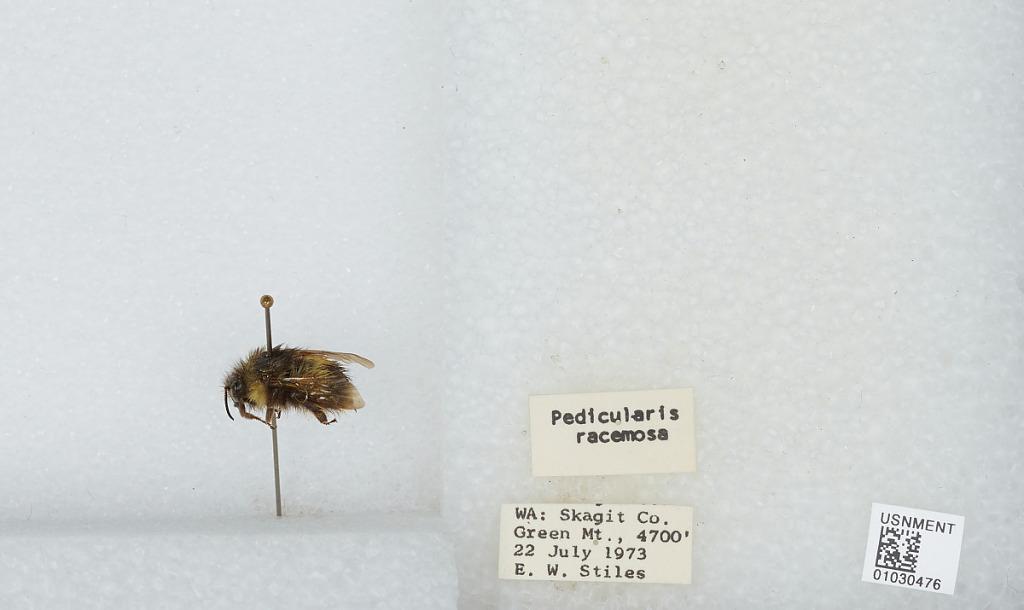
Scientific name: Bombus (Pyrobombus) sitkensis Nylander
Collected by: E. Stiles
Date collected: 1973-7-22
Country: United States
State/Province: Washington
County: Skagit
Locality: Green Mountain
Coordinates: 47.5633, -122.807